Gabriele Lancillotto Castello

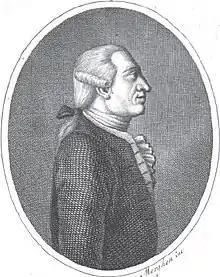

Gabriele Lancillotto Castello, prince of Torremuzza and marques of Motta d'Affermo (1727–1794) was an Italian nobleman, antiquarian, numismatist and antiquarian, most notable for his study of Sicily's coins and ancient past. He was also known as Lancellotto Castelli and wrote under the pseudonym Selinunte Drogonteo.